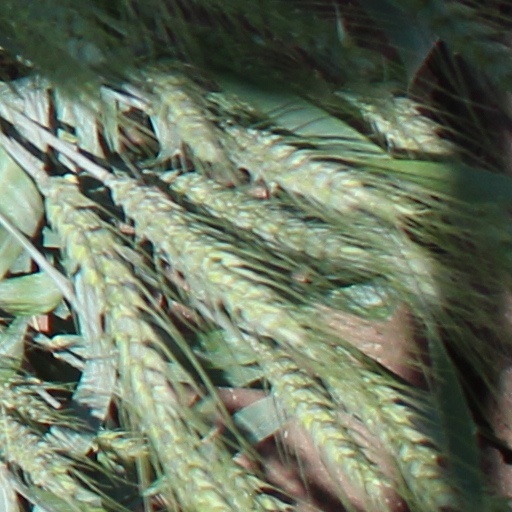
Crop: wheat